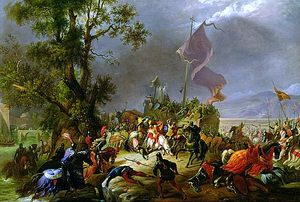
Cette page concerne l'année 1176 du calendrier julien.